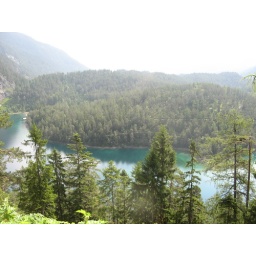
Some shots of the Alps on the way to white water rafting in the Tyrol region of Austria.